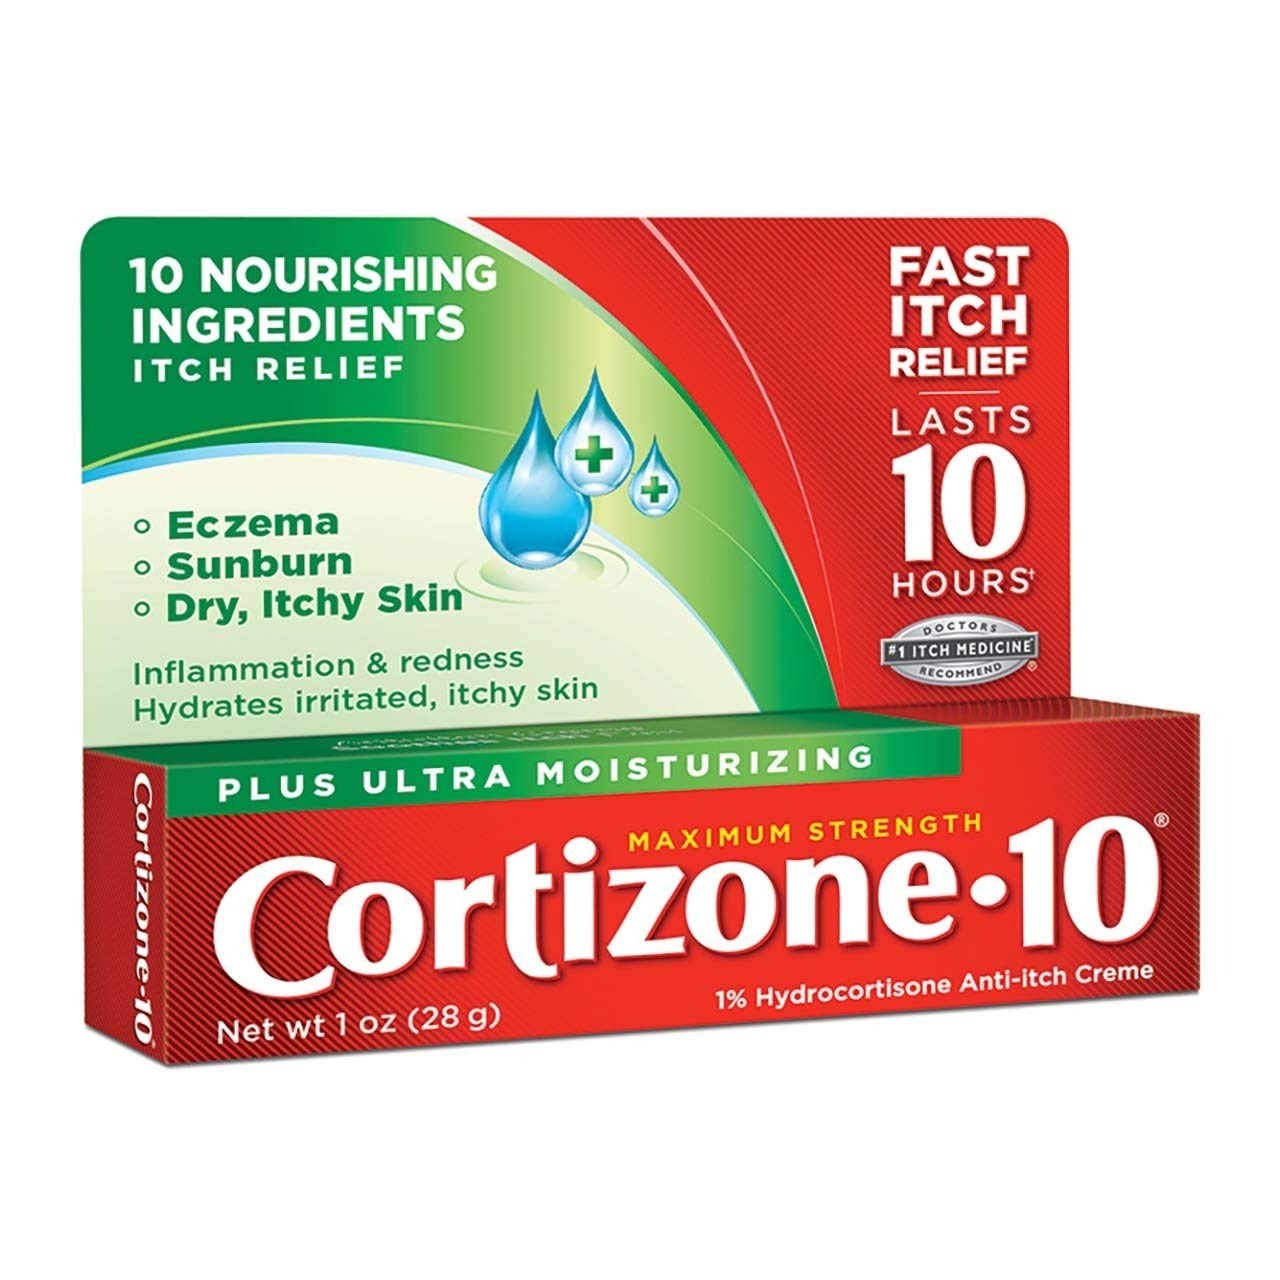
Item Name: Cortizone-10 Anti-Itch Creme Plus Healing Moisturizers, Maximum Strength, 1 oz.
Bullet Point 1: For skin irritations
Bullet Point 2: Enriched with Vitamins A and D
Bullet Point 3: With Aloe
Bullet Point 4: SUPER FAST SHIPPING!
Value: 1.0
Unit: Ounce

Price: 7.49